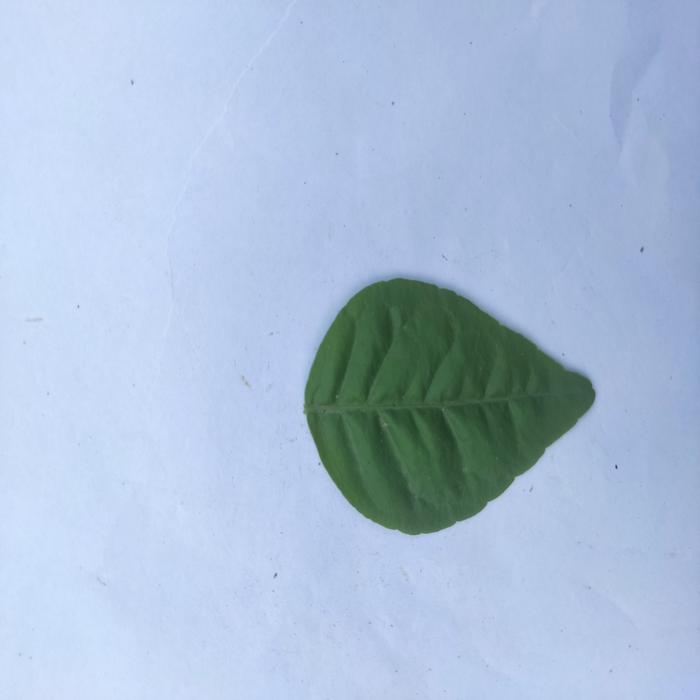
Crop: Aegle Marmelos
Leaf condition: Healthy_Leaf